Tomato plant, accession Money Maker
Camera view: tilt-top (135 deg); turntable rotation: 60 degrees
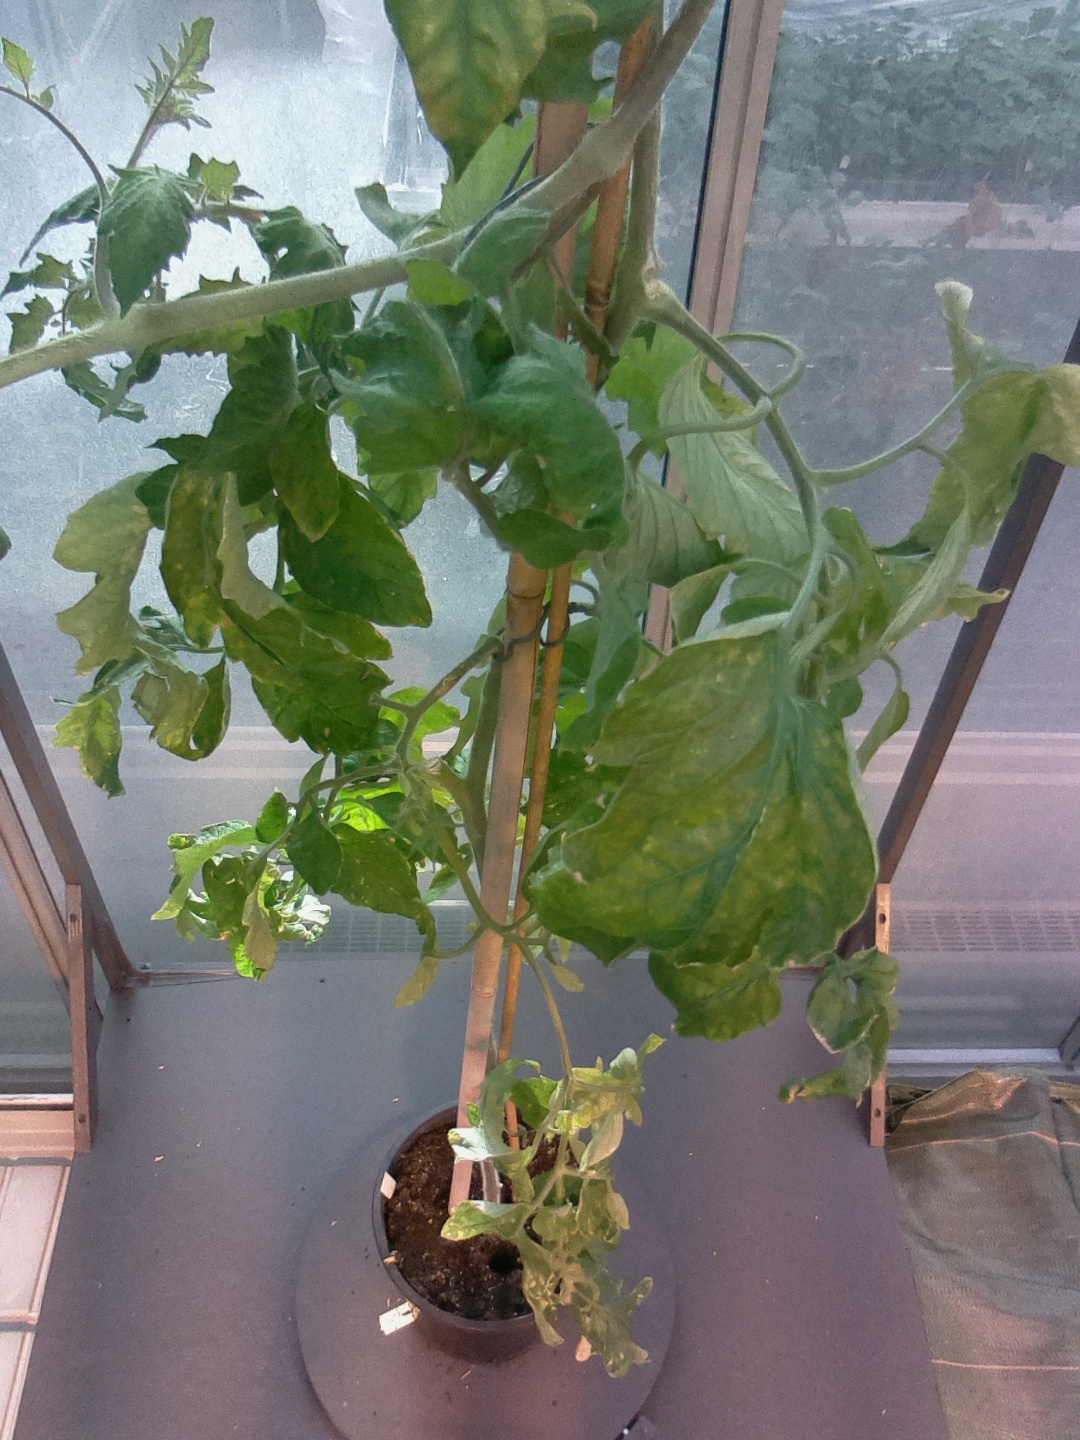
BBCH growth stage 77: 70%-80% of final fruit size